Bouzegza Mountain

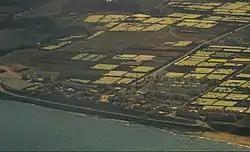
Boudouaou valley estuary

The Kaf Boukerdane area near Bouzegza mountain is a popular tourist attraction for residents of Algiers, Boumerdès and other states.